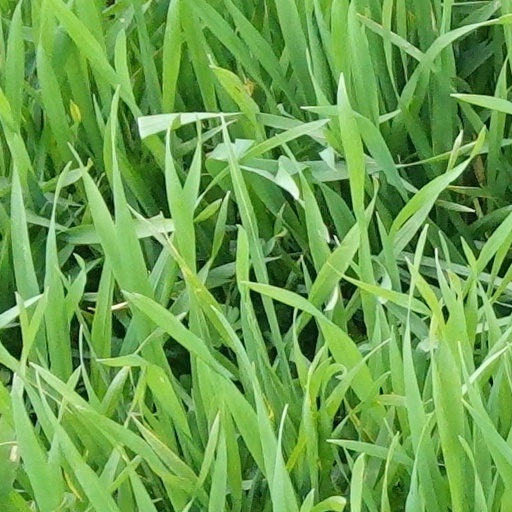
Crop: wheat